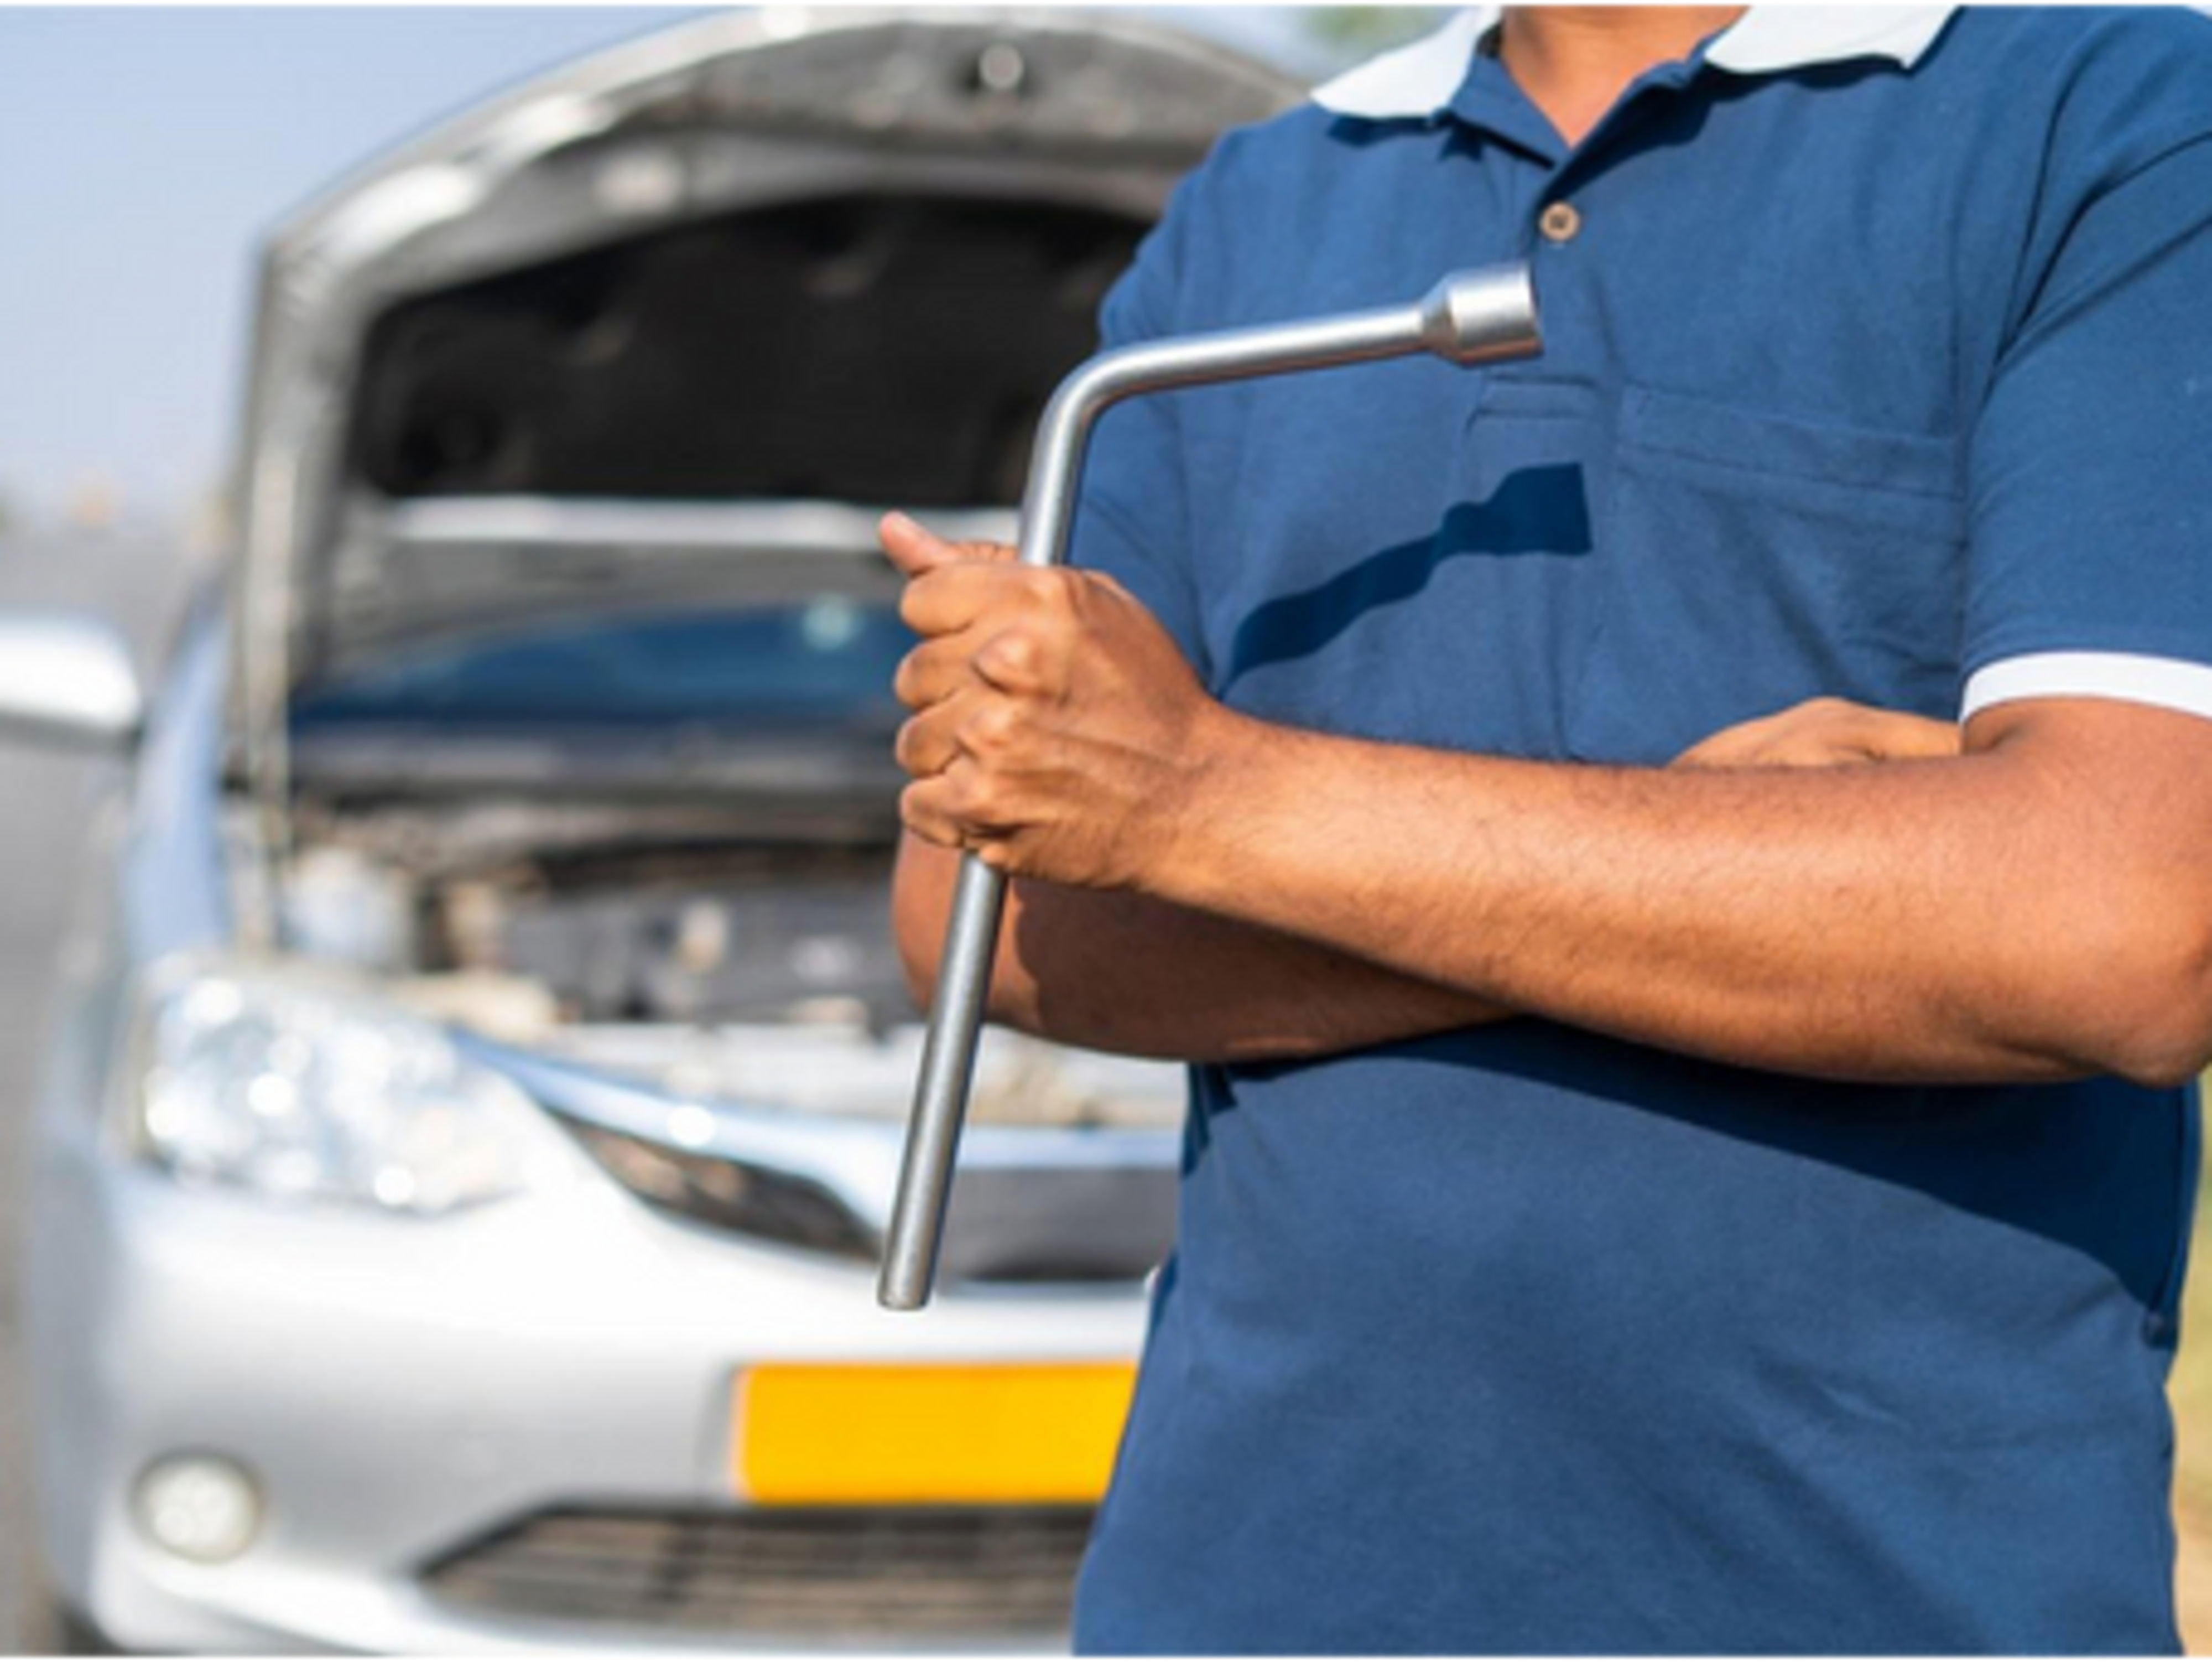
truck, land vehicle, vehicle, car, automotive lighting, hood, automotive tire, polo shirt, motor vehicle, grille, automotive design, sleeve, gesture, bumper, vehicle door, headlamp, automotive exterior, personal luxury car, rim, automotive wheel system, elbow, electric blue, street fashion, windshield, windscreen wiper, family car, mid size car, auto part, automotive window part, full size car, glass, luxury vehicle, t shirt, sport utility vehicle, performance car, minivan, service, compact car, driving, hatchback, compact mpv, recreation, sports sedan, car dealership, city car, job, executive car, sedan, eyewear, electric vehicle, crossover suv